Medlow Bath, New South Wales

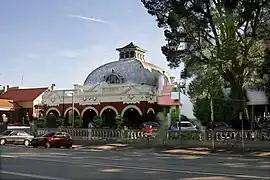
Hydro Majestic Hotel, at Medlow Bath, 2008

Medlow Bath (postcode: 2780) is a village located near the highest point of the Blue Mountains, New South Wales, Australia. Located between and , its altitude is about . It is about west-north-west of the Sydney central business district and north-west of Katoomba. At the 2021 census, Medlow Bath had a population of 569 people.